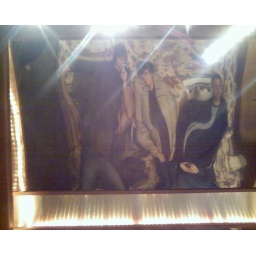
Funhouse mirror above bed